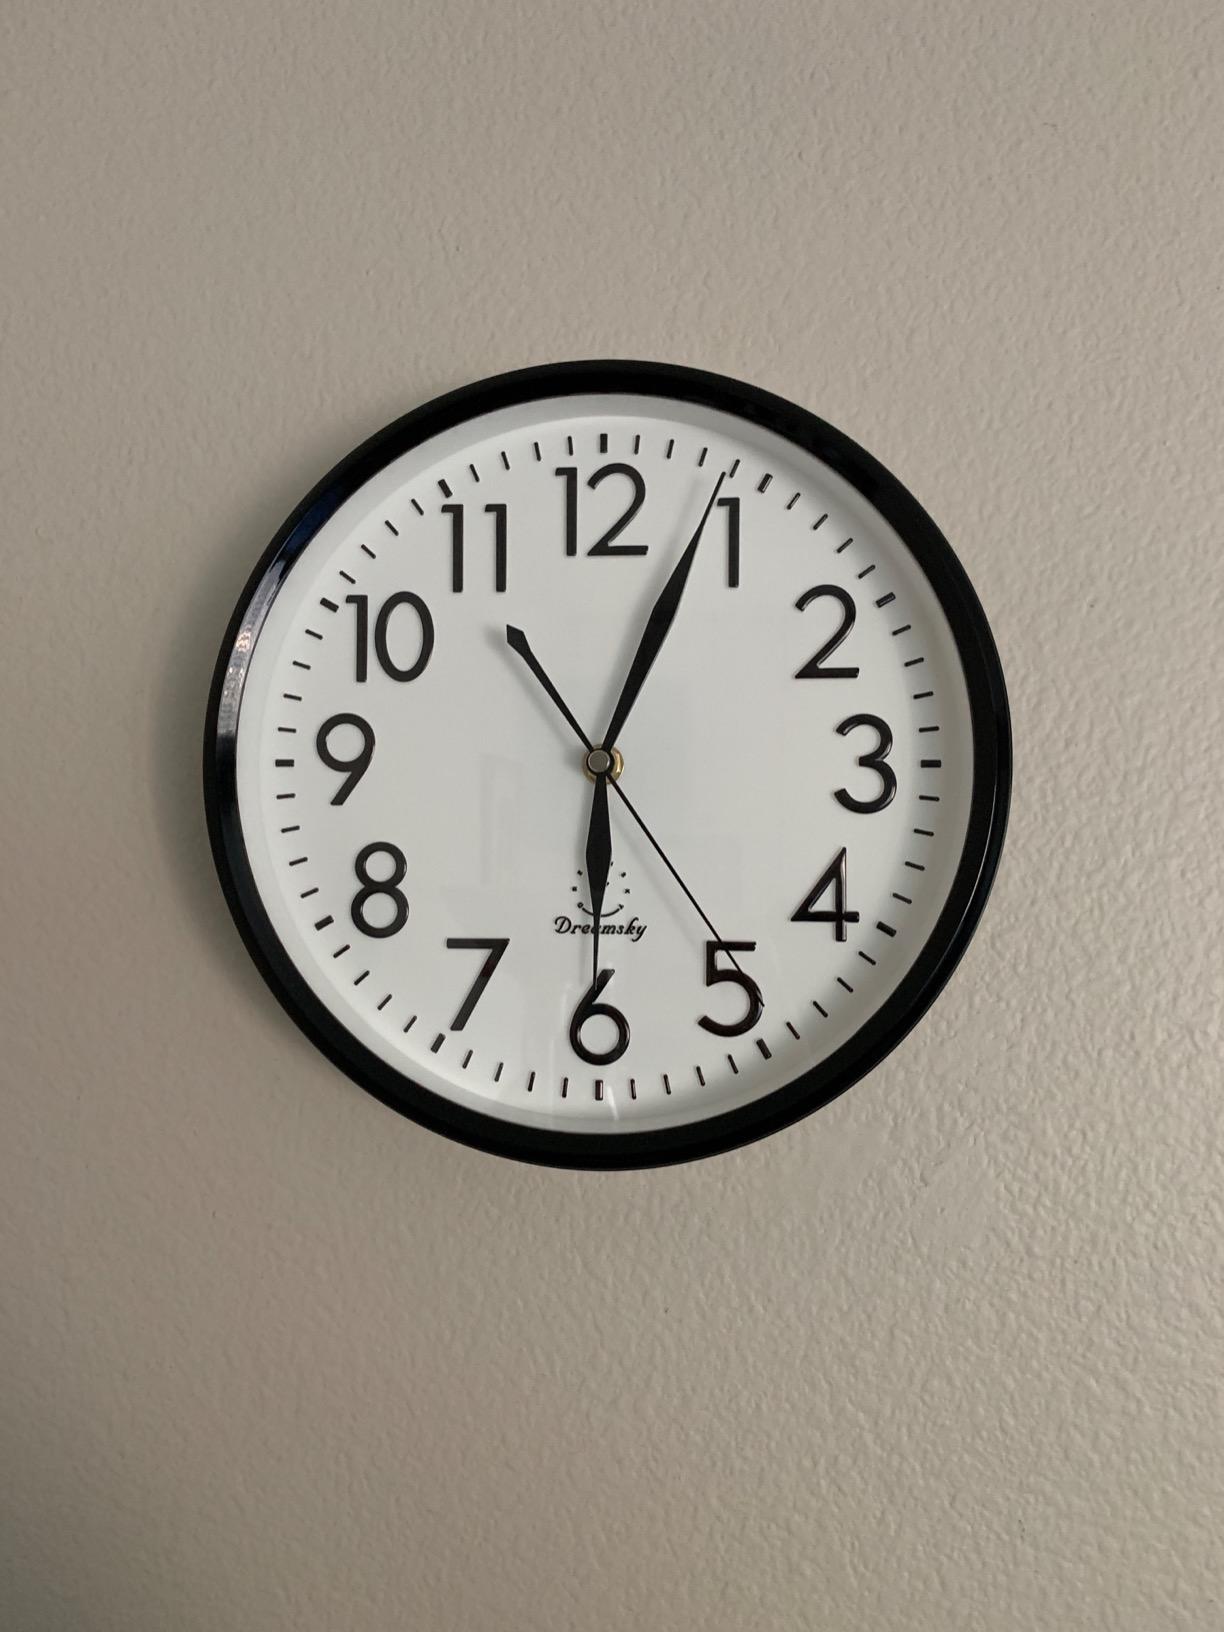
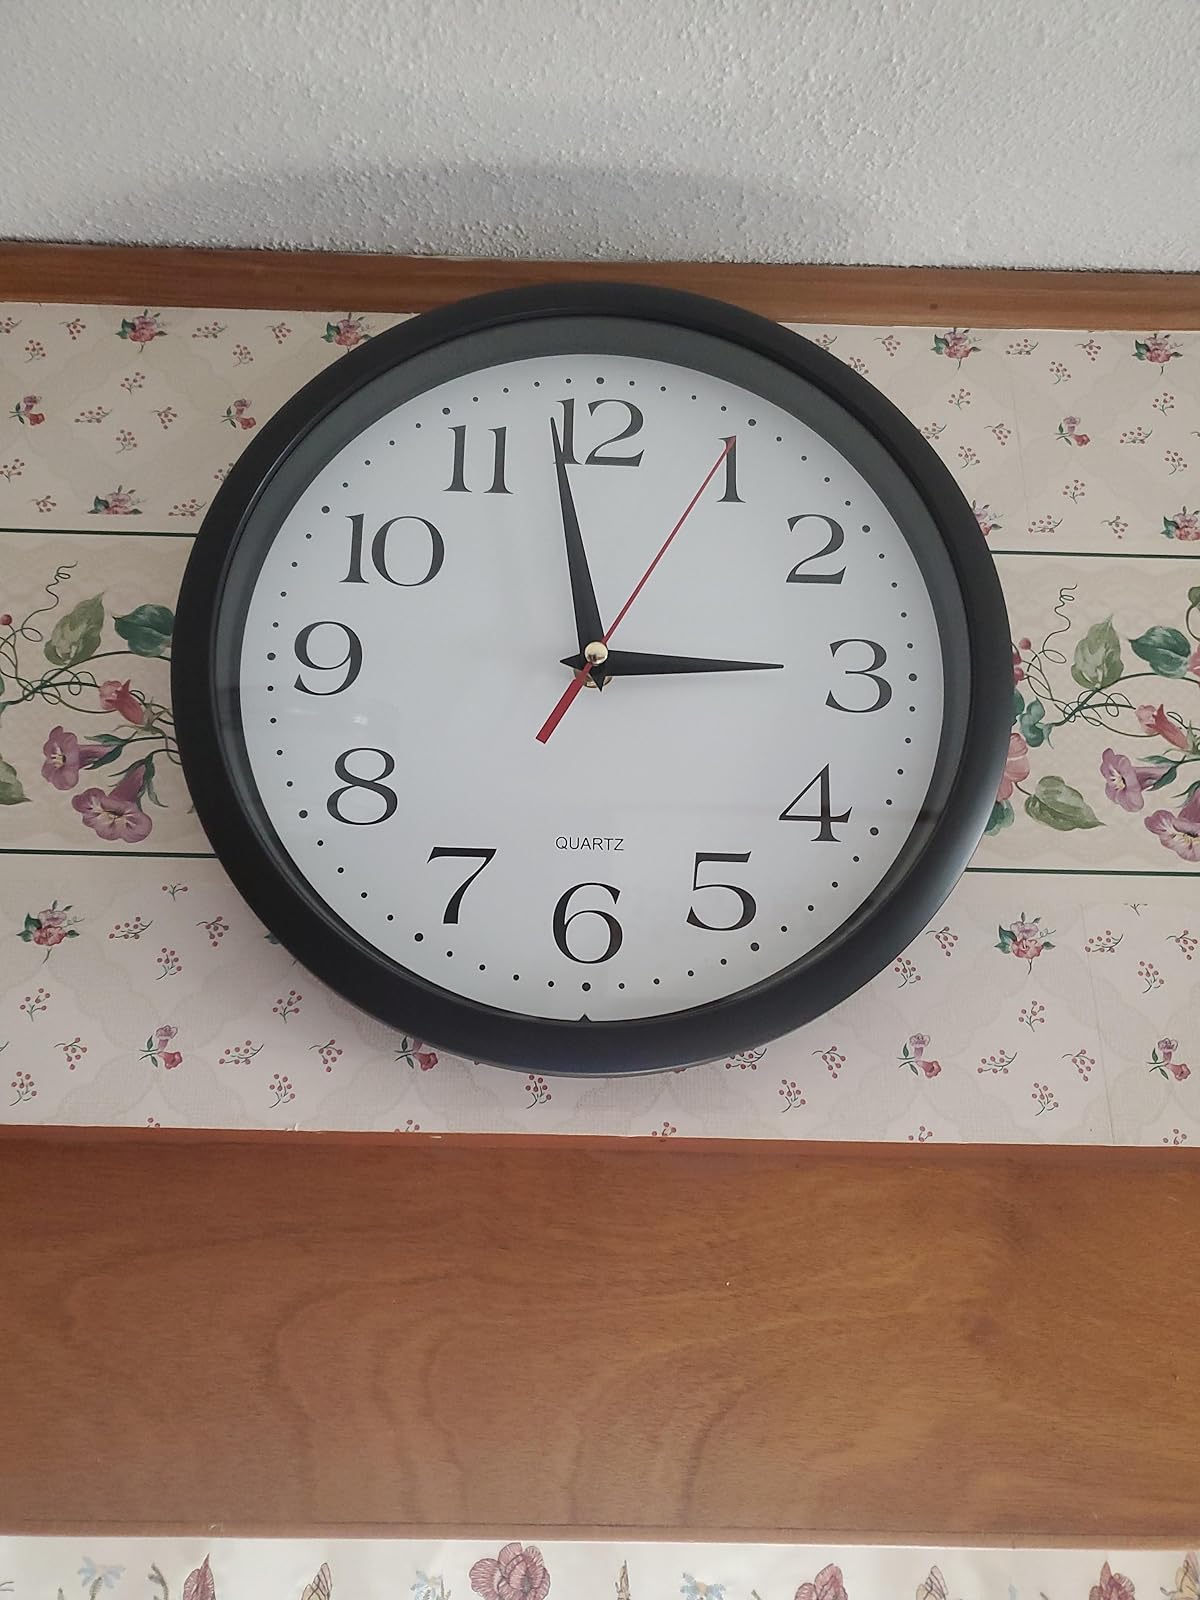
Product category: clock
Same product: no